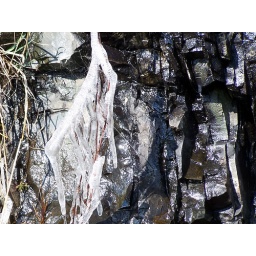
November 20, 2006 (Shenandoah National Park): Run off from the mountain coating the plants below in cold weather created ice.